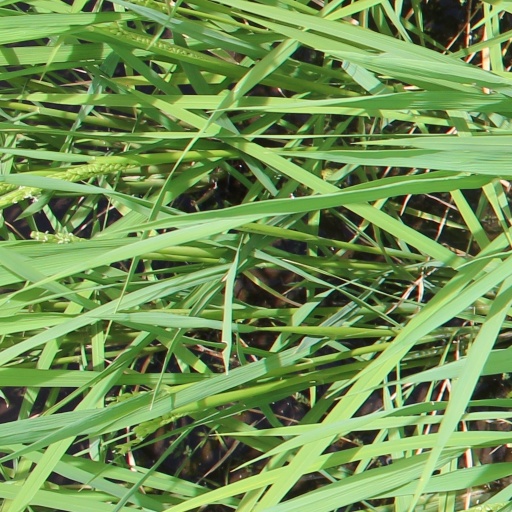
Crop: rice